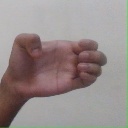
अक्षर: ख